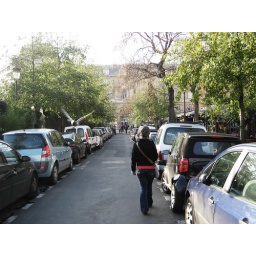
That bird almost hit that lady in the face